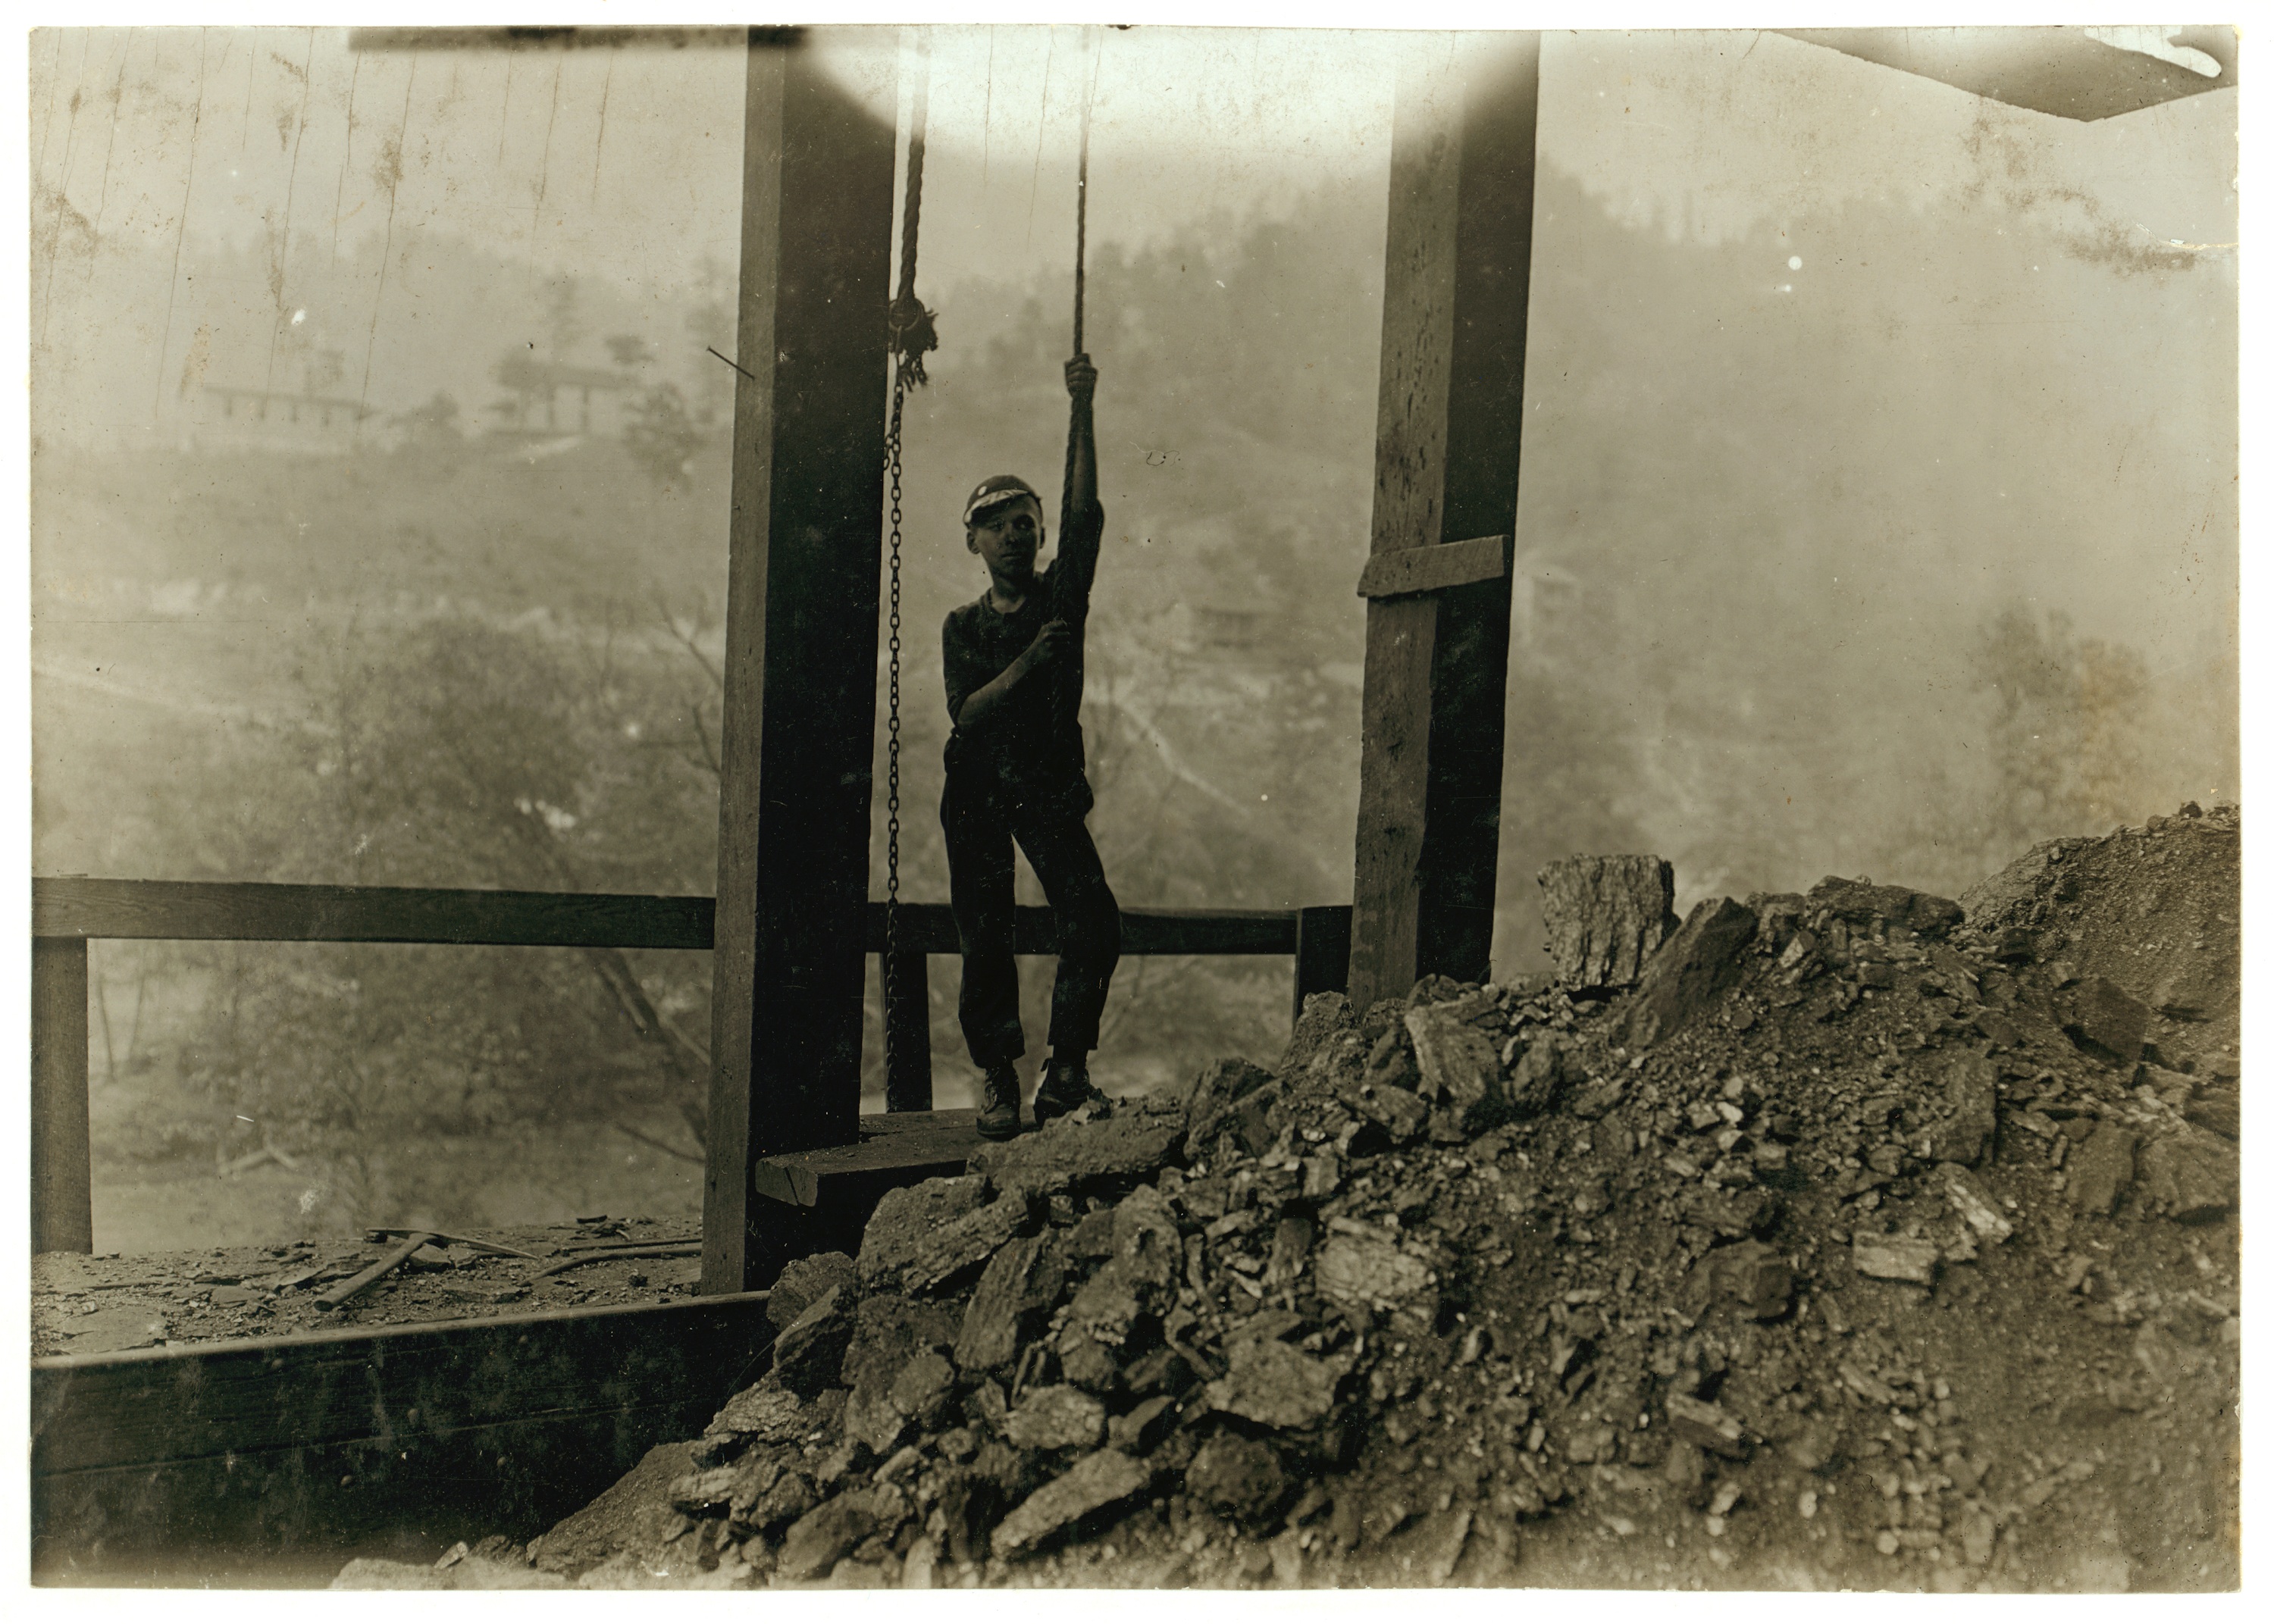
black and white, people, wall, historic, sepia, art, children, sketch, photograph, image, mining, modern art, hard work, child labor